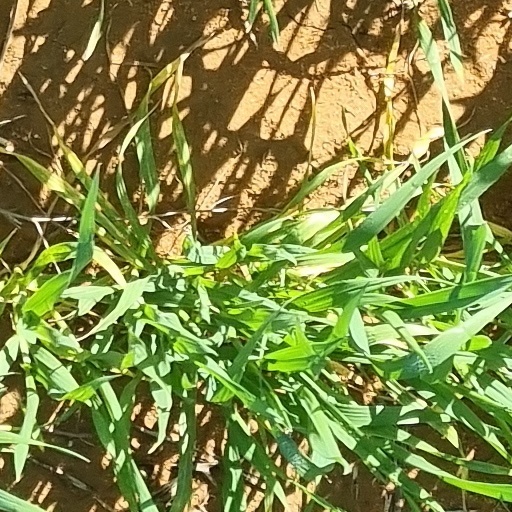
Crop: wheat